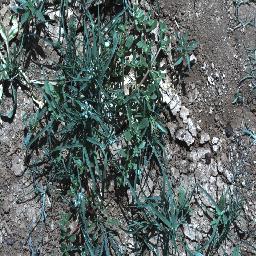
Label: negative